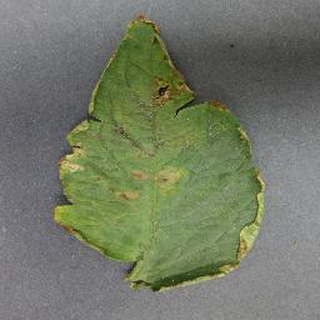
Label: tomato_bacterial_spot